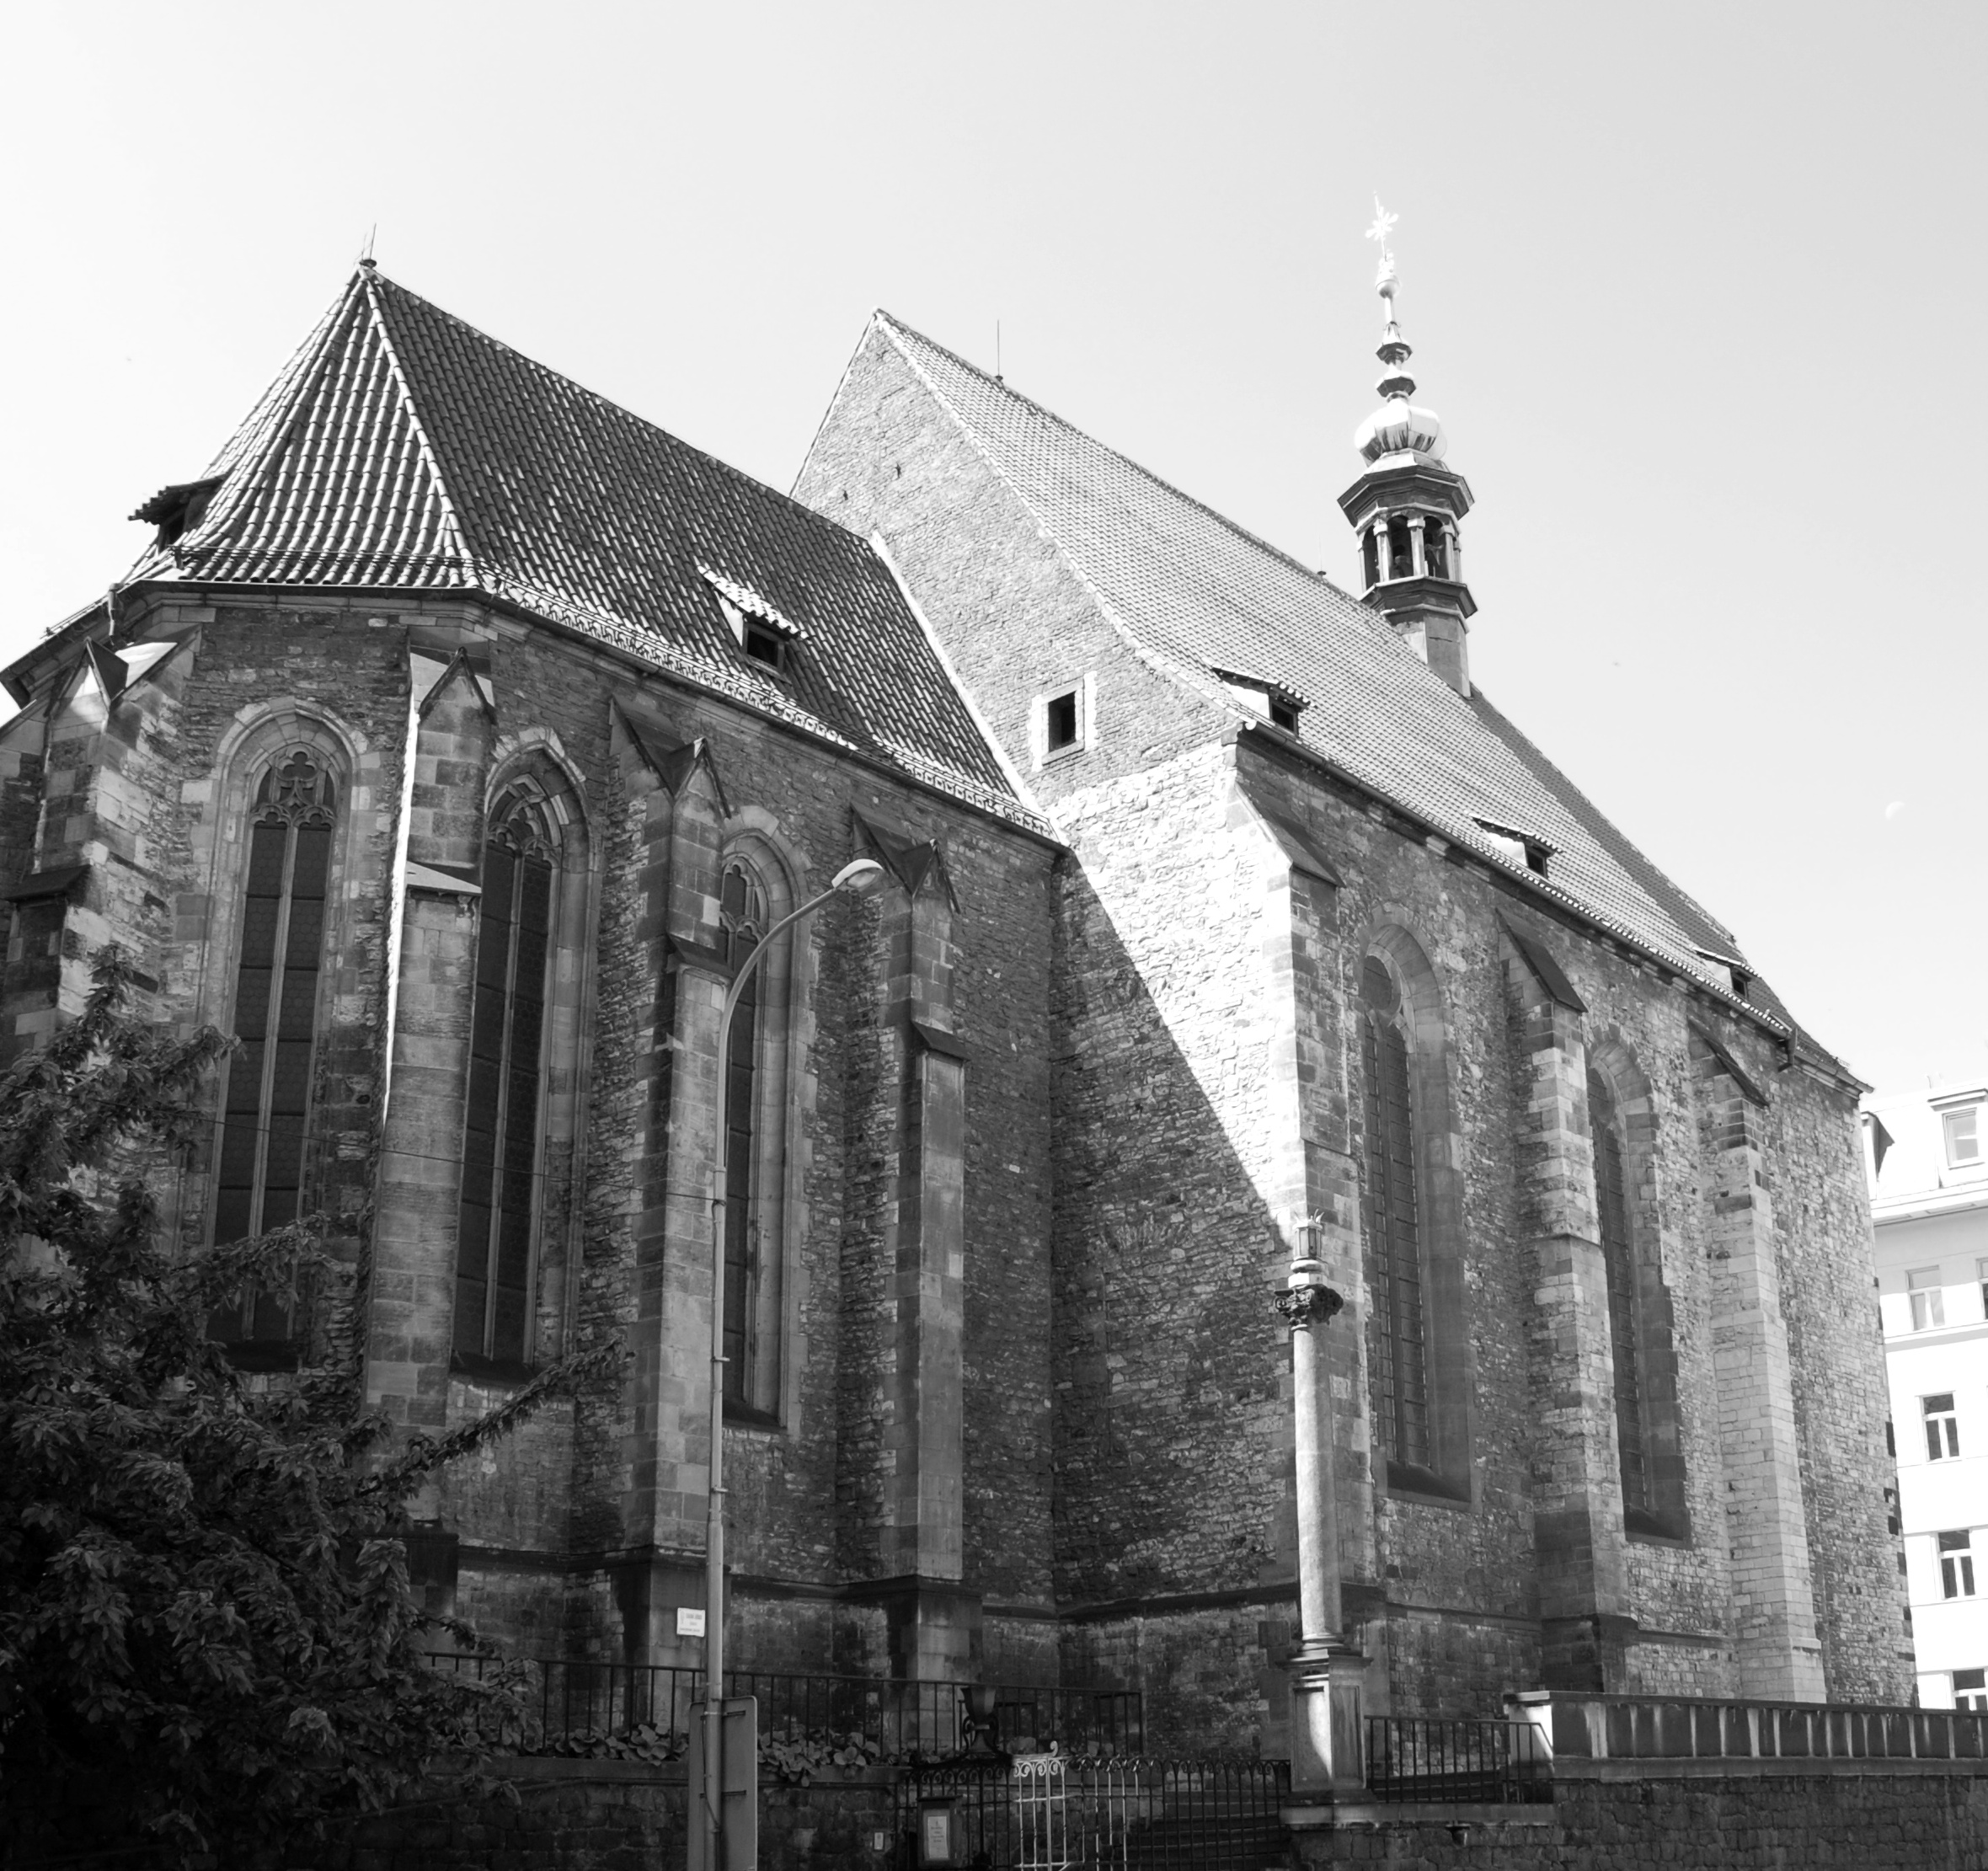
black and white, building, city, cityscape, europe, church, cathedral, chapel, prague, nikon, monochrome, place of worship, monastery, synagogue, d80, cityscapes, bohemia, praha, nikond80, monochrome photography